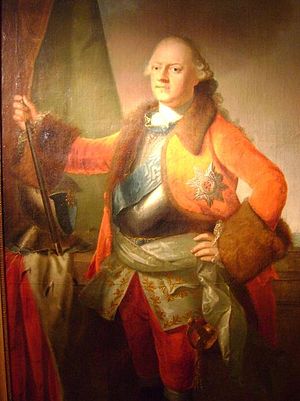
Ernst Frederik 3. af Sachsen-Hildburghausen
Portræt udført af Johann Valentin Tischbein, ca. 1765
Hertug Ernst Frederik 3. Carl af Sachsen-Hildburghausen var regerende hertug af det lille hertugdømme Sachsen-Hildburghausen i det centrale Tyskland fra 1745 til sin død i 1780.